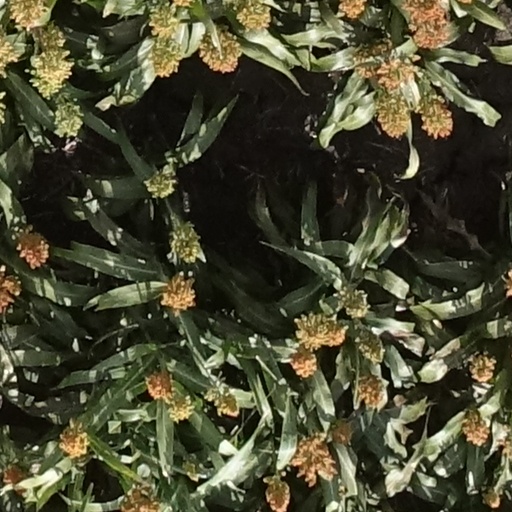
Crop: sorghum